Erkki Puolakka

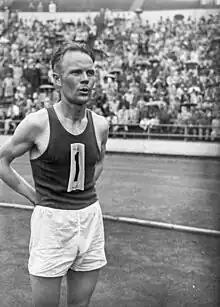
1952

Erkki Mikael Puolakka (17 May 1925 – 22 December 2008) was a Finnish long-distance runner. He competed in the marathon at the 1952 Summer Olympics.